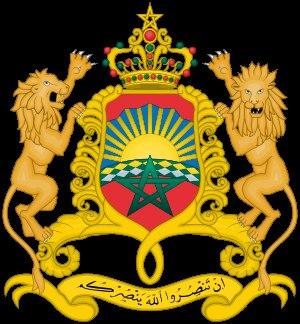
Le drapeau du Maroc est un drapeau servant d'emblème au Royaume du Maroc à partir de 1915, trois ans après le début du protectorat français au Maroc. Il est rouge frappé d'une étoile verte à cinq branches.
Cette page dresse la liste des souverains de la dynastie alaouite du Maroc par ordre chronologique depuis la fondation de la dynastie en 1631, durant la période anarchique qui a suivi la mort du saadien Ahmed al-Mansour, jusqu'à l'actuel roi du Maroc.